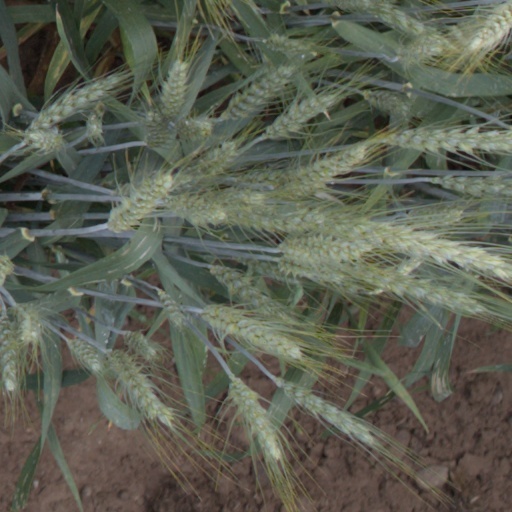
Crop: wheat